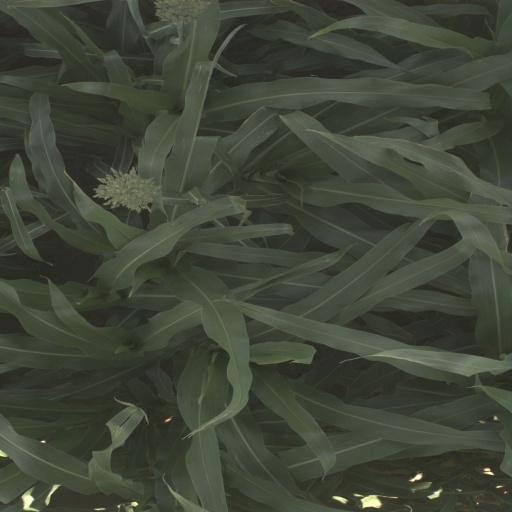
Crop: sorghum